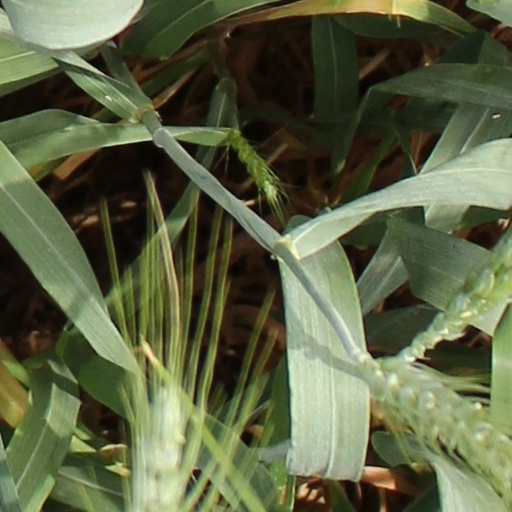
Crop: wheat